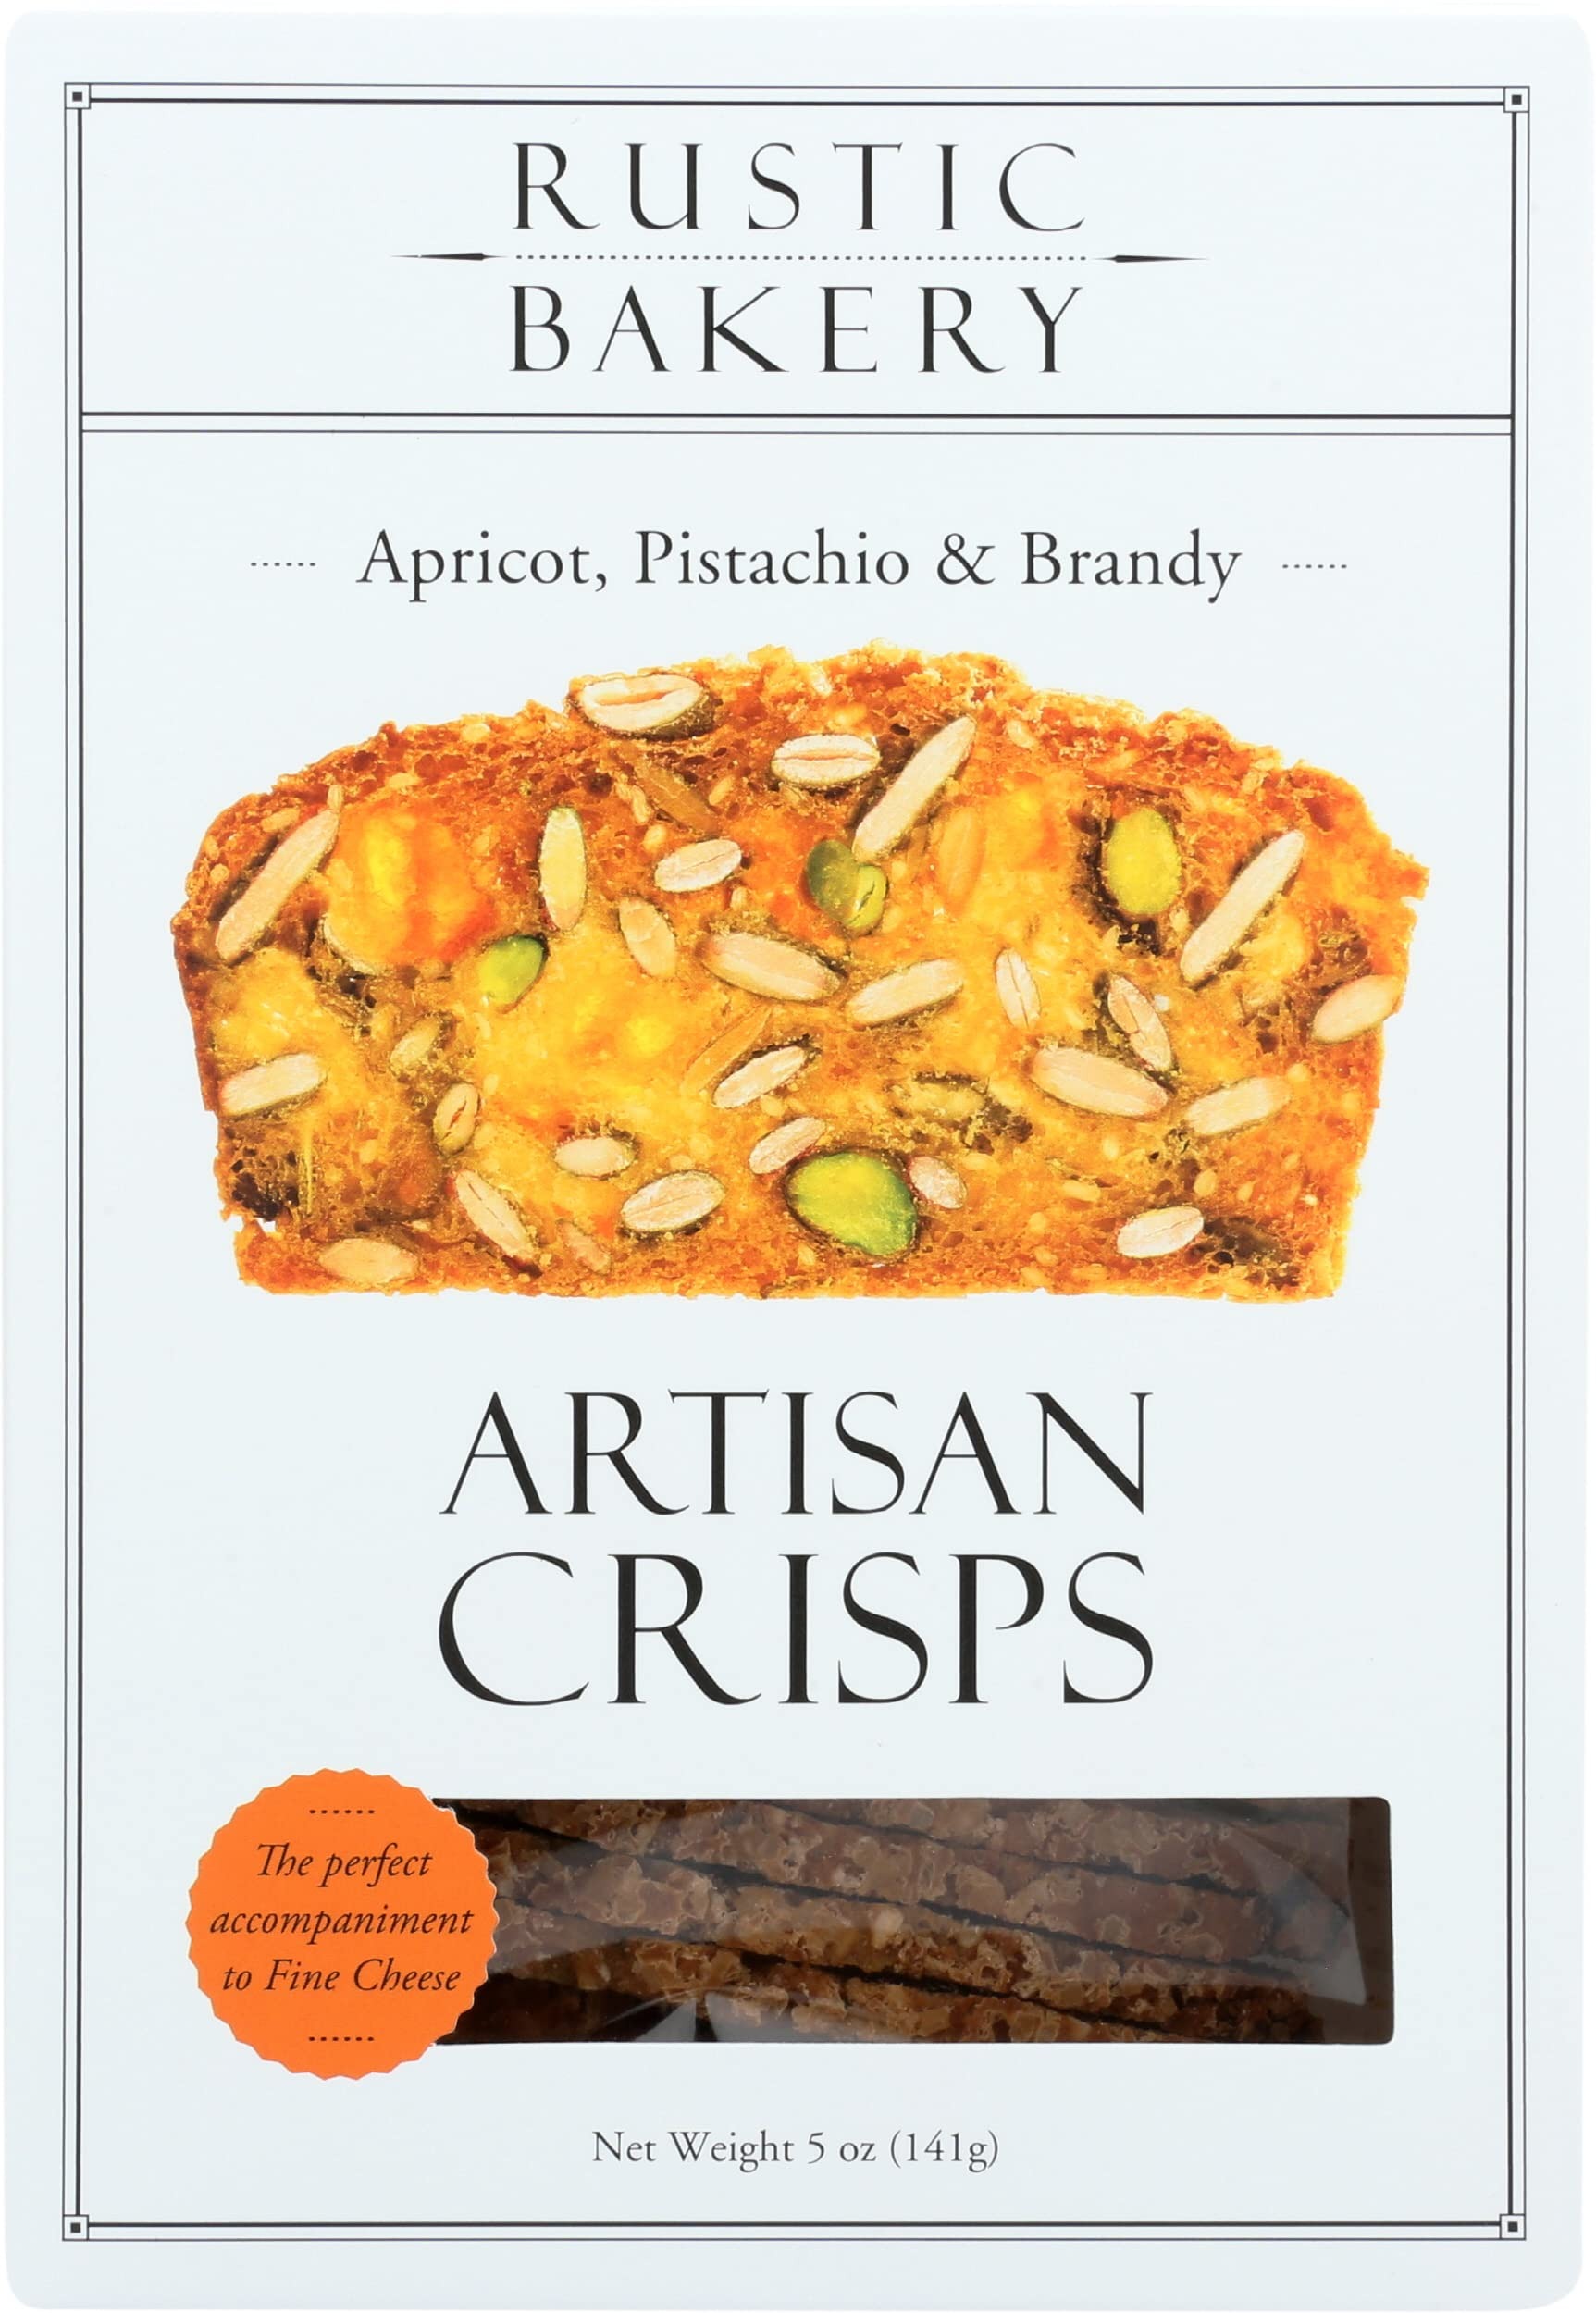
Item Name: Rustic Bakery Apricot, Pistachio and Brandy Artisan Crisps, All Natural, 5 Ounce (Pack of 12)
Bullet Point: Rustic Bakery Apricot, Pistachio and Brandy Artisan Crisps, All Natural, 5 Ounce (Pack of 12)
Value: 60.0
Unit: Ounce

Price: 86.72